Tax controversy

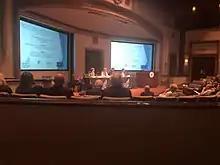
Third Annual USD School of Law - RJS LAW Tax Controversy Institute

Tax controversy is an area of legal practice involving tax disputes between tax collection entities such as the U.S. Internal Revenue Service (IRS), and taxpayers, sometimes as the result of an audit. Legal services offered as part of a typical tax controversy practice can include assistance with audits, dealing with IRS and other tax collection agencies, negotiating settlements and representing taxpayers in the U.S. Tax Court and the U.S. Court of Appeals.